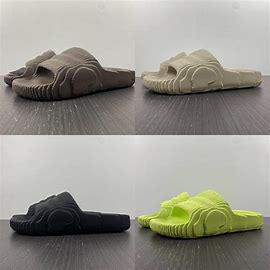
Brand: Adidas
Model: Adilette 22